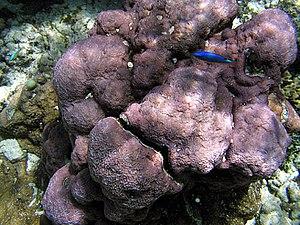
Montipora caliculata est une espèce de coraux appartenant à la famille des Acroporidae.